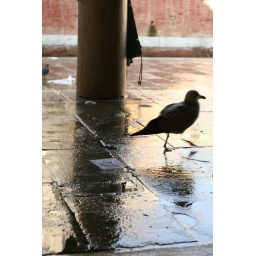
Sea gulls in the fish market Milan, Italy